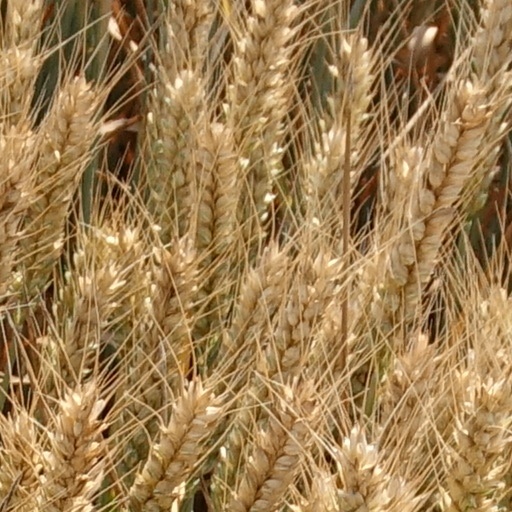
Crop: wheat